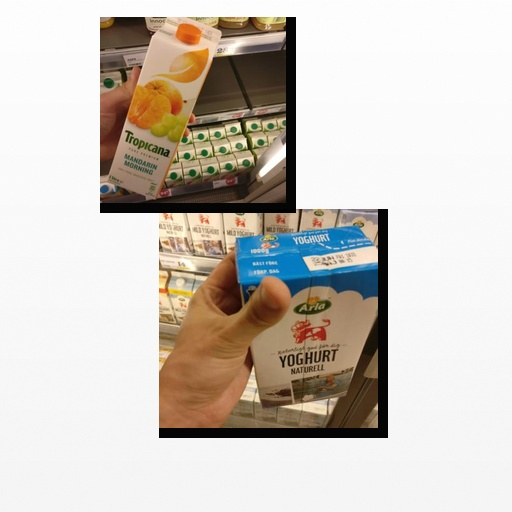
Food items: mandarin_juice, natural_yogurt